Comet Donati

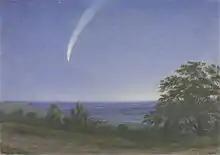
"Donati's Comet, Oxford, 7:30 p.m., 5 Oct. 1858" by William Turner

Comet Donati, or Donati's Comet, formally designated C/1858 L1 and 1858 VI, is a long-period comet named after the Italian astronomer Giovanni Battista Donati who first observed it on June 2, 1858. After the Great Comet of 1811, it was the most brilliant comet that appeared in the 19th century. It was also the first comet to be photographed.